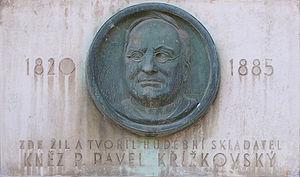
Pavel Křížkovský, né Karel Křížkovský le 9 janvier 1820 et mort le 8 mai 1885, est un compositeur et chef d'orchestre tchèque.